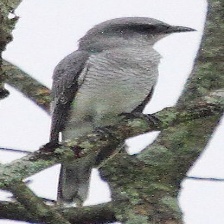
Species: GREY CUCKOOSHRIKE
Scientific name: CORACINA CAESIA